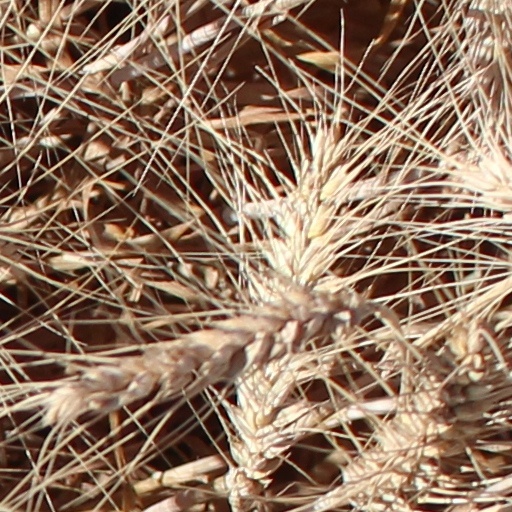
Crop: wheat